Turk's head knot

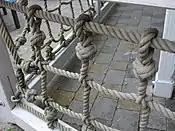

The number of bights determines the shape found at the center. Three bights create a triangular shape, while four create a square. A two lead, 3 bight Turk's head is a double overhand knot.